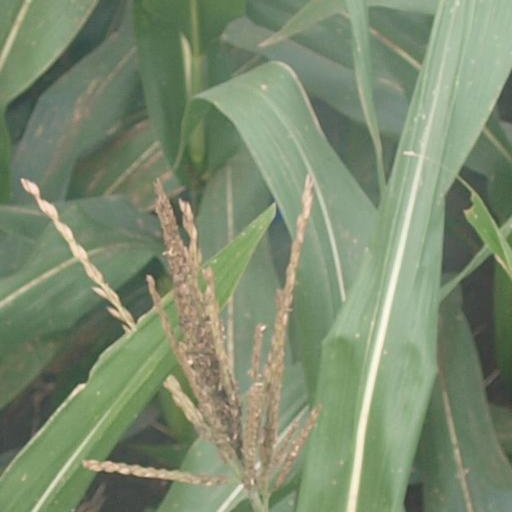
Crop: maize; corn